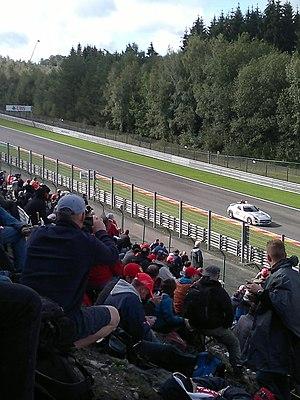
Grand Prix de Belgique Spa Francorchamp